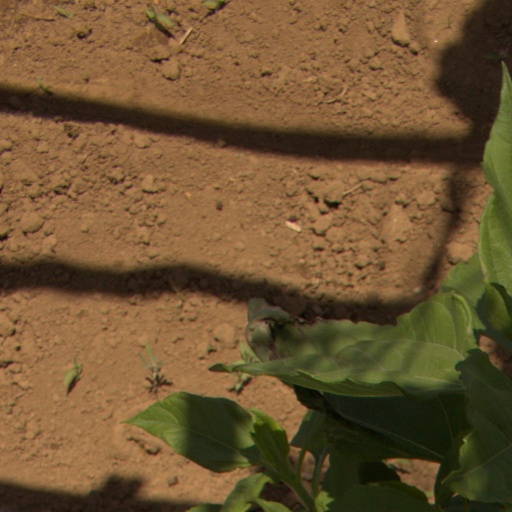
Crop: Jerusalem artichoke